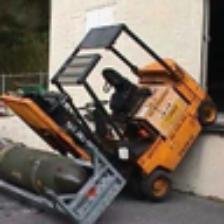
Label: NonHuman